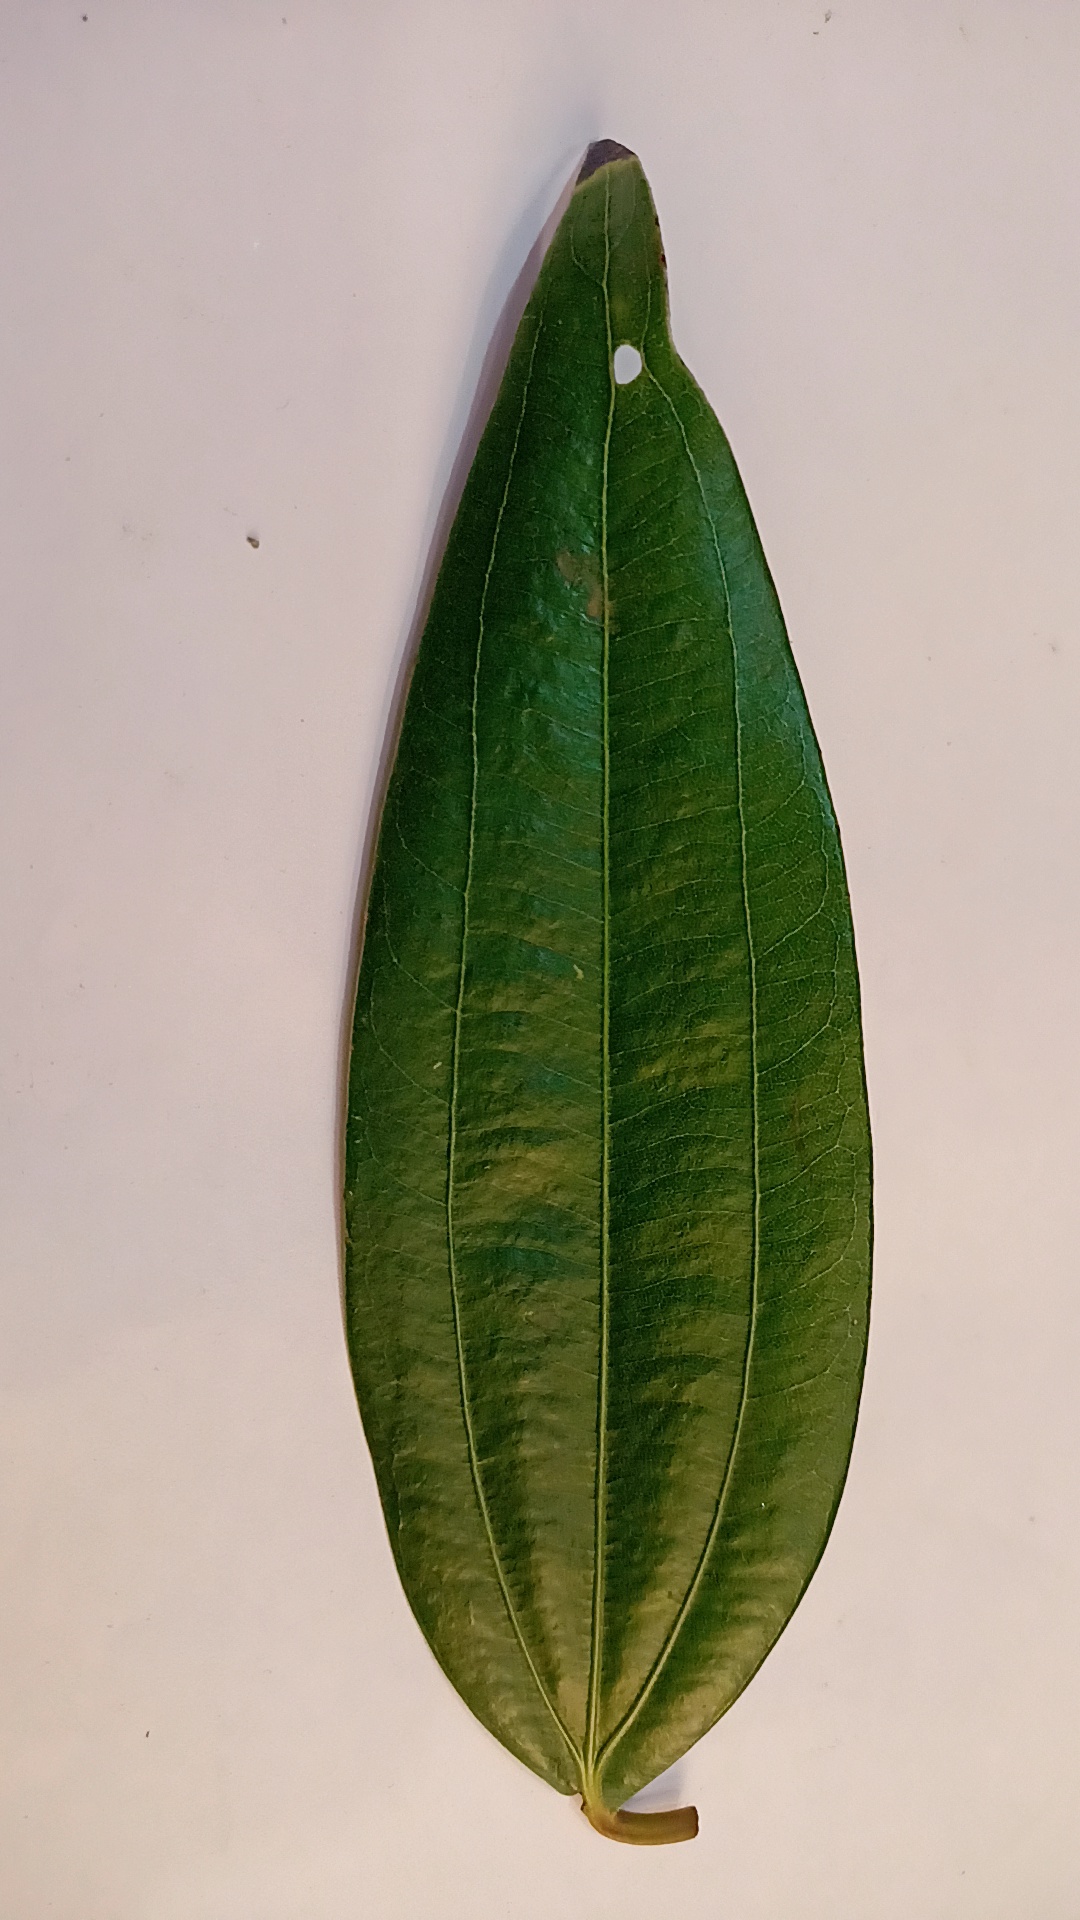
Label: Disease